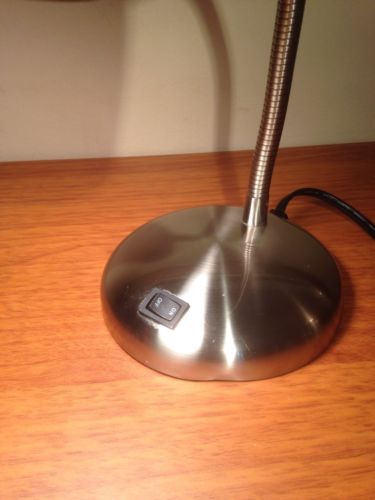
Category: lamp